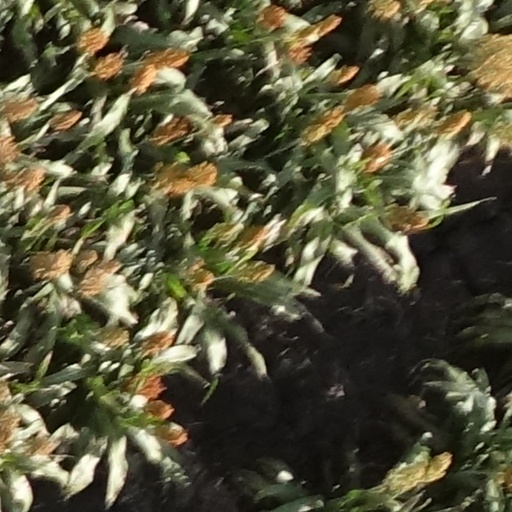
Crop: sorghum